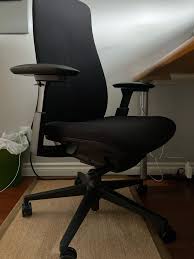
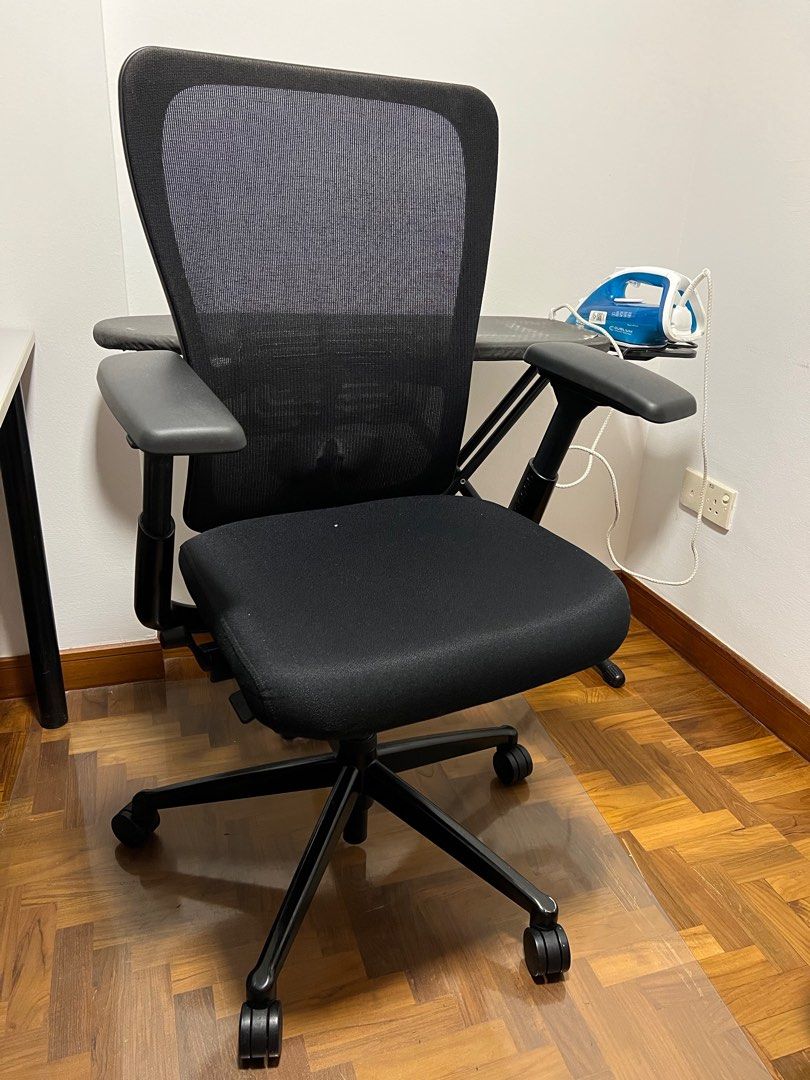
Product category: items_chair
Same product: no